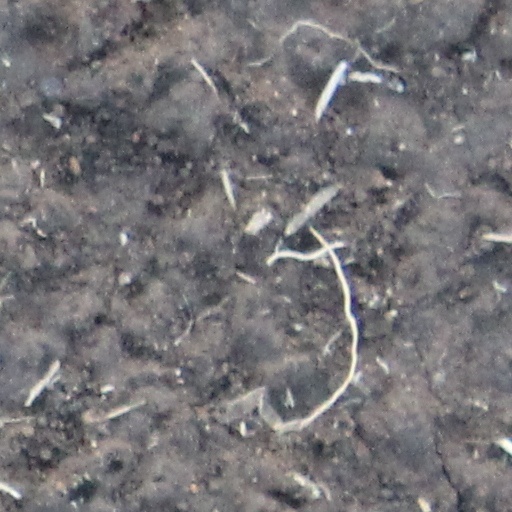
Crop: wheat